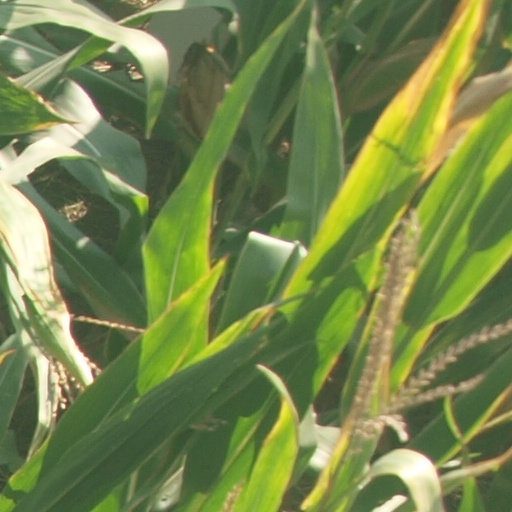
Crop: maize; corn